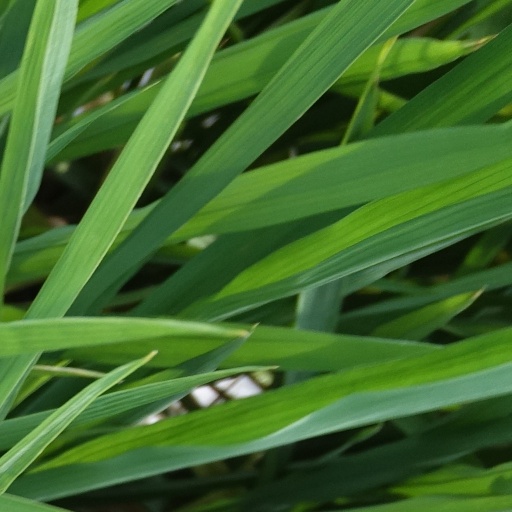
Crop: rice